Fortress of Louisbourg

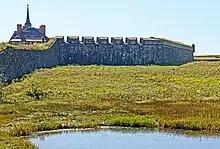
The fortifications that surrounded the settlement of Louisbourg originally took 28 years to build.

Today, the entire site of the fortress, including the one-fifth reconstruction, is the Fortress of Louisbourg National Historic Site of Canada, operated by Parks Canada. Offerings include guided and unguided tours, and the demonstration and explanation of period weapons, including muskets and a cannon, by enactors wearing period clothing. Children's programming includes puppet shows. The Museum / Caretakers Residence (built ) within the site is a Classified Federal Heritage Building. The fortress also greatly aided the local economy of the town of Louisbourg, as it struggled to diversify economically with the decline of the North Atlantic fishery and the decline of coal mining.